Henry W. Coe State Park

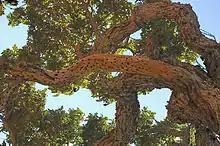
Branch of a valley oak showing a woodpecker granary

Besides its size, the park is notable for a mostly intact flora. Unlike many other Bay Area parks, there are no large stands of non-native trees or shrubs. There are forested ridge-tops and slopes interspersed with chaparral and grasslands, with some creeks supporting distinct riparian vegetation.